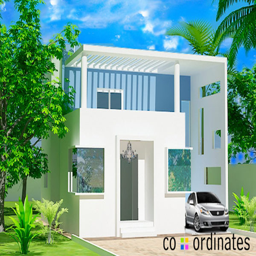
industry of the villa by coordinates